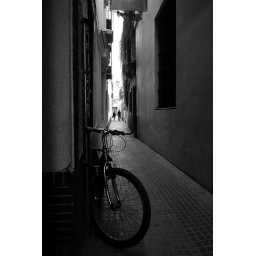
Lonely bike in the street